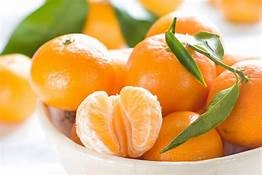
Label: mandarine